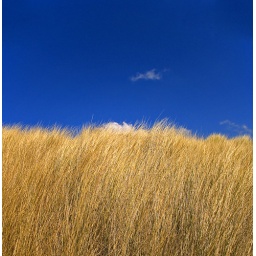
Big blue sky above our heads ...